Bounty Hounds

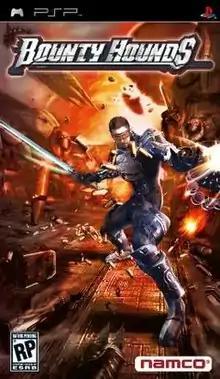
North American box art

is an action role-playing video game published by Namco and developed by XPEC Entertainment for the PlayStation Portable, released in 2006.